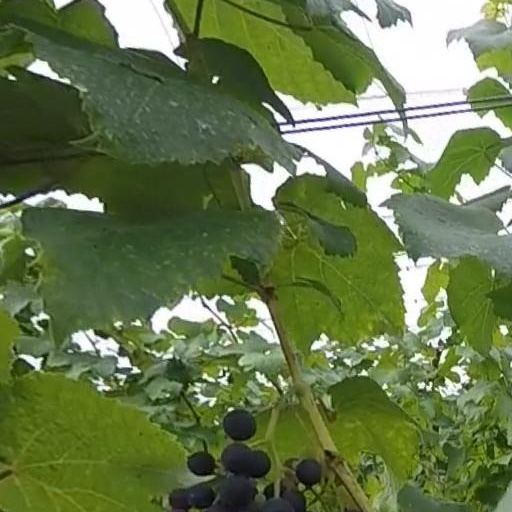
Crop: grape